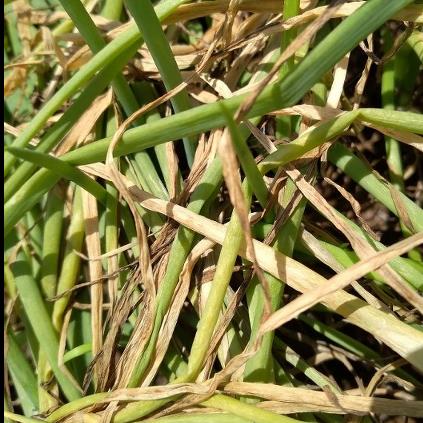
Crop: Onion
Condition: fusarium-d